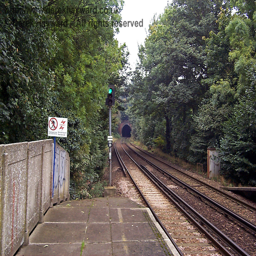
this is the same view previously .